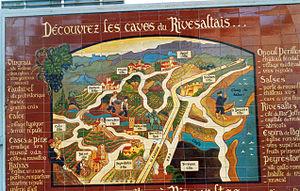
Rivesaltes est une commune française, située dans le département des Pyrénées-Orientales en région Occitanie.